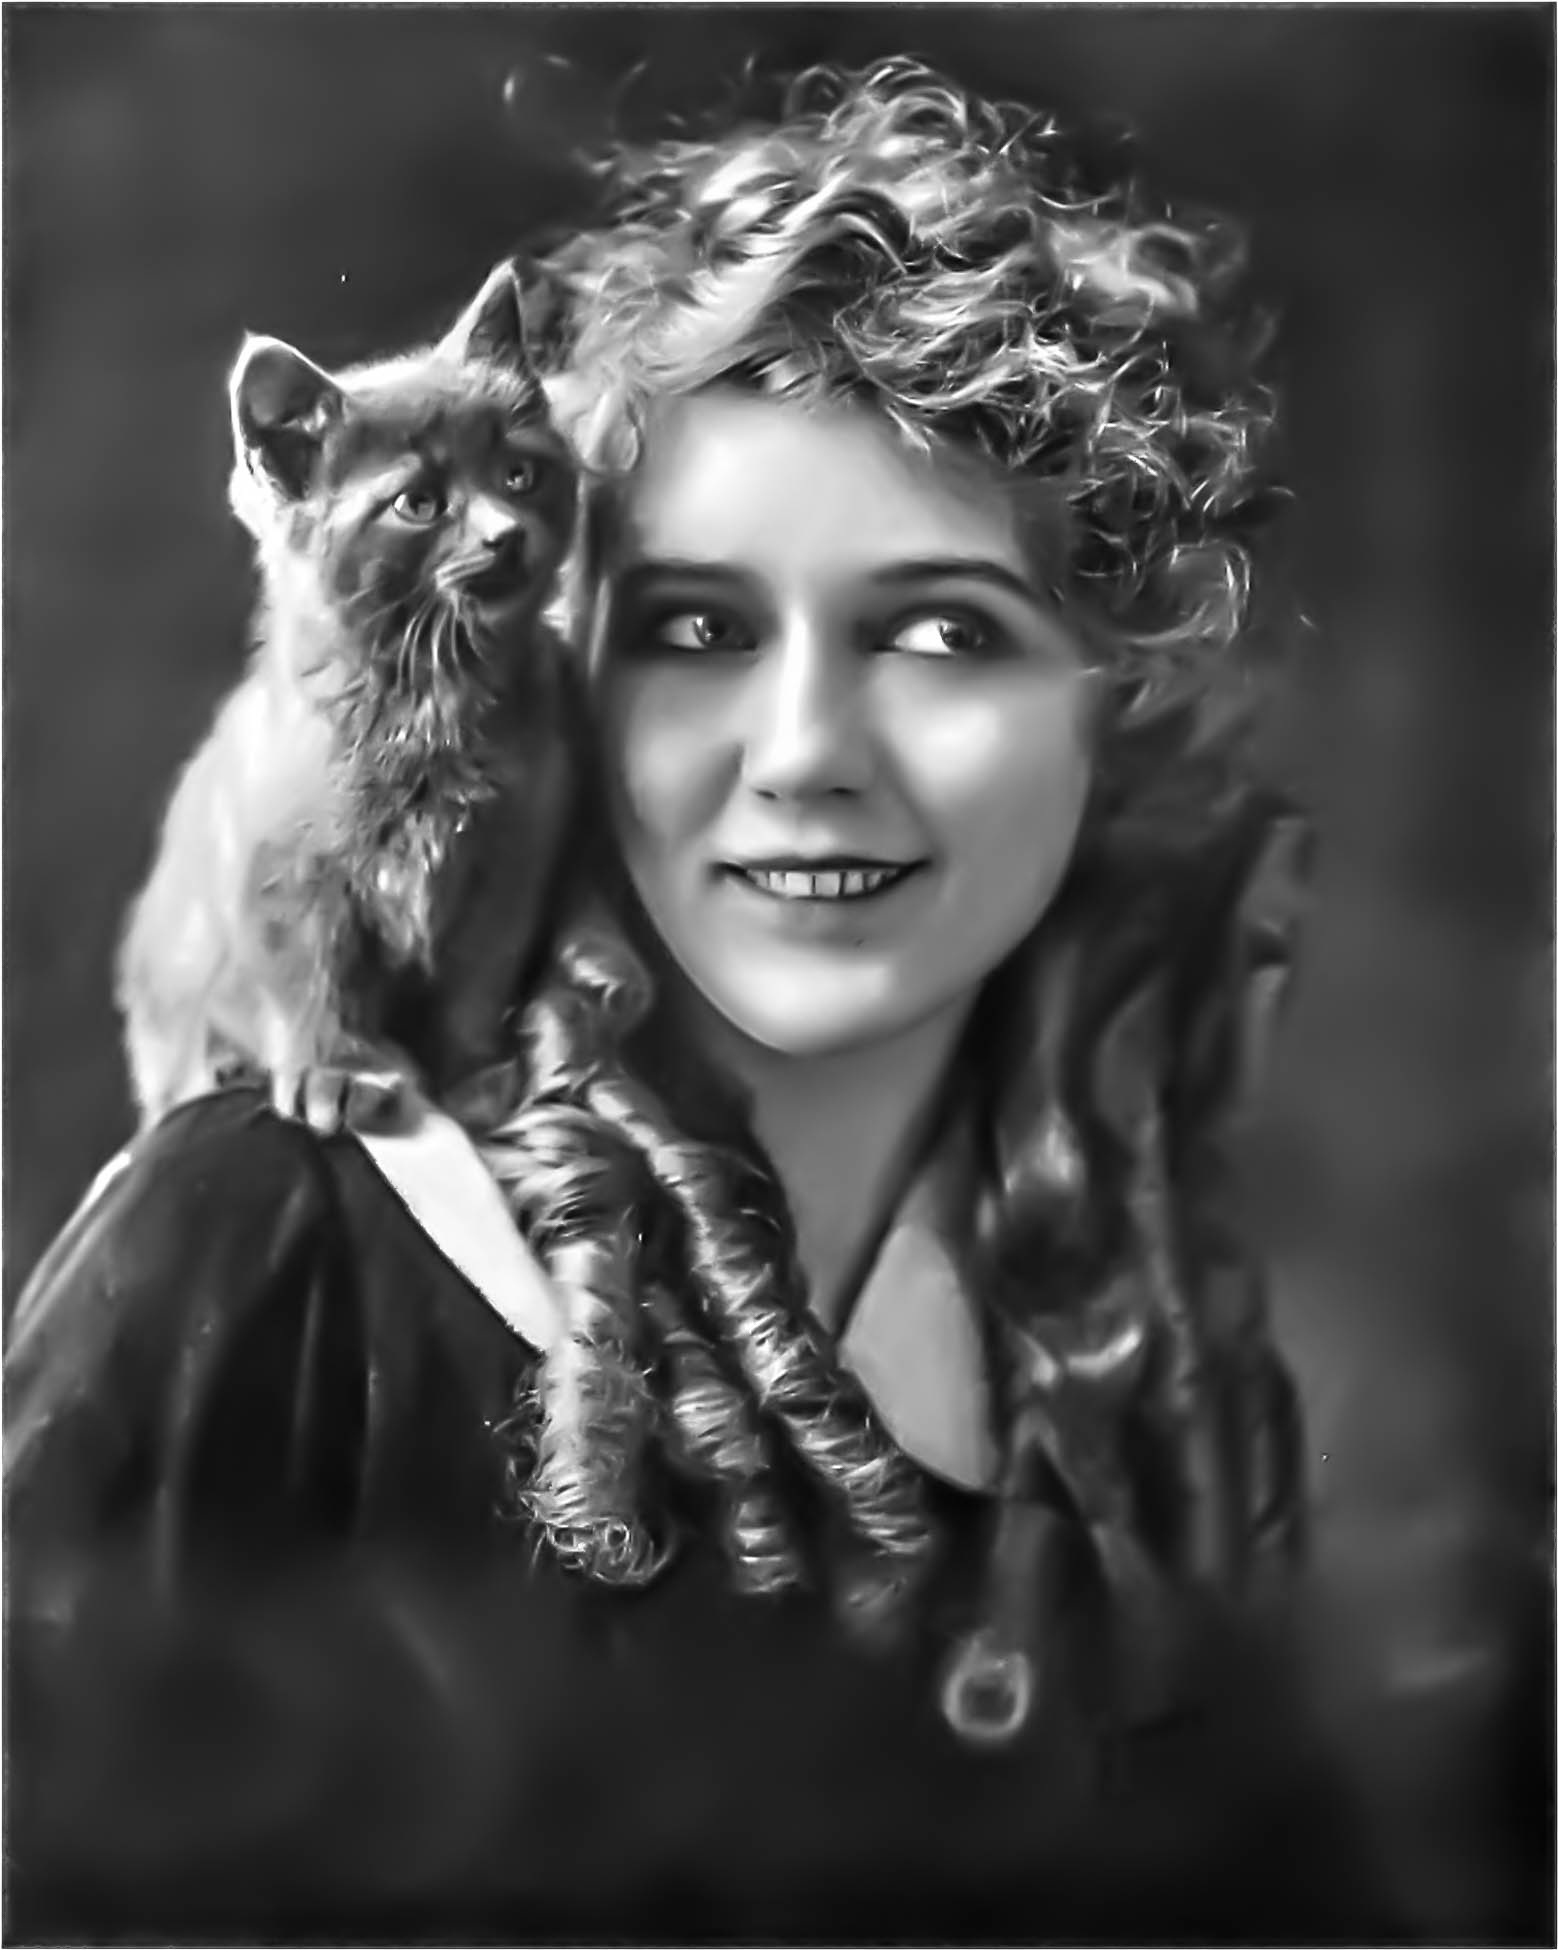
black and white, photography, portrait, model, fashion, black, monochrome, lady, eye, photograph, beauty, photo shoot, monochrome photography, portrait photography, hollywood actress, mary pickford female, silent screen